Twin Shaft disaster

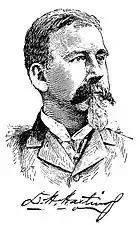
Governor Daniel H. Hastings ordered an inquiry into the cause of the mine disaster.

The Twin Shaft disaster occurred in the Newton Coal Company's Twin Shaft Colliery in Pittston, Pennsylvania, United States, on June 28, 1896, when a massive cave-in killed fifty-eight miners.